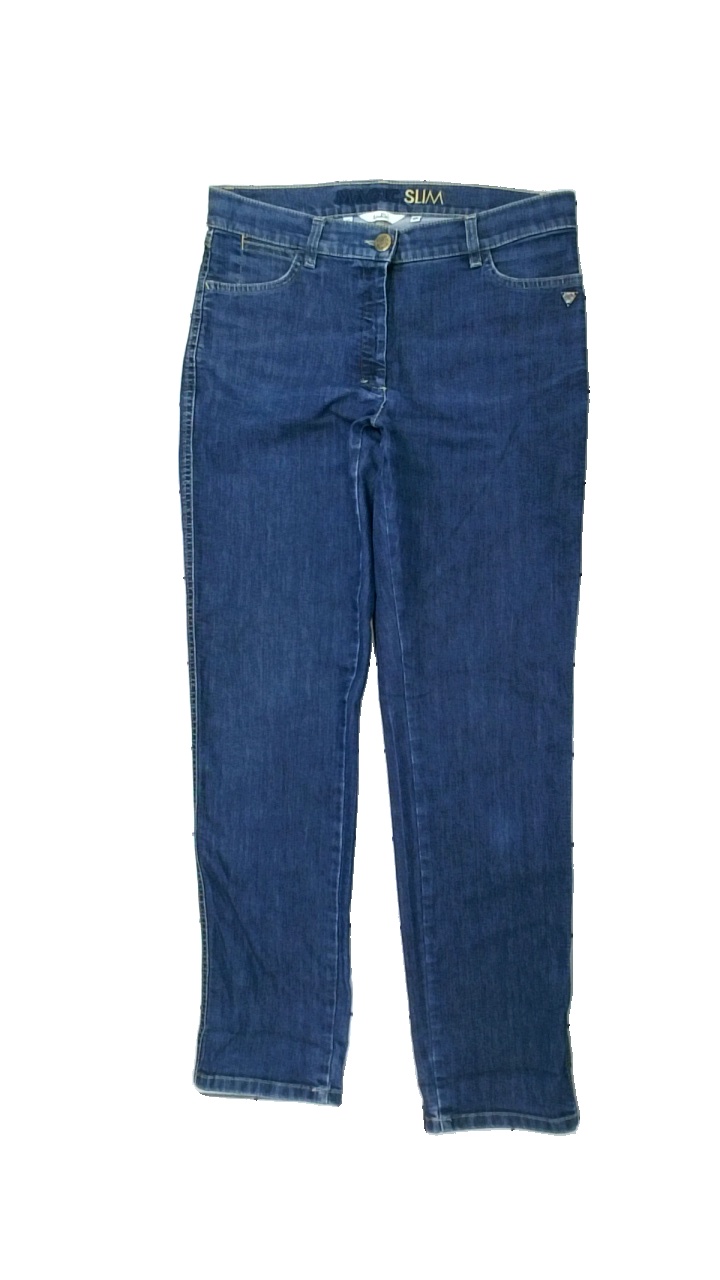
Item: Jeans (Ladies)
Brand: Laurie
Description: blå jeans
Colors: Blue
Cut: Regular
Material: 100% cotton
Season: All
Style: Denim
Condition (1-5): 5
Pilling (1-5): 5
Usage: Reuse
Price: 50-100